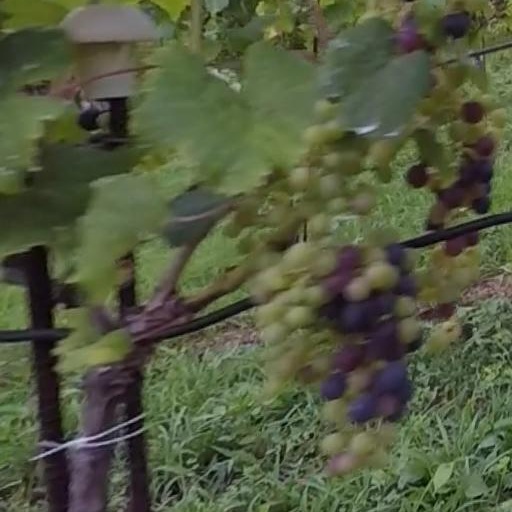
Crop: grape